Education in Palestine

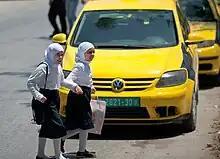
Palestinian girls in Nablus, 2011

Education in the State of Palestine refers to the educational system in the Gaza Strip and the West Bank, which is administered by the Palestinian Ministry of Education and Higher Education. Enrollment rates amongst Palestinians are relatively high by regional and global standards. According to a youth survey in 2003, 60% between the ages 10–24 indicated that education was their first priority. Youth literacy rate (the ages 15–24) was 98.2%, while the national literacy rate was 91.1% in 2006. The literacy rate ages 15-24 was 99.4% in 2016. Enrollment ratios for higher education were 45% in 2022. In 2016 Hanan Al Hroub was awarded the Varkey Foundation Global Teacher Prize for her work in teaching children how to cope with violence.